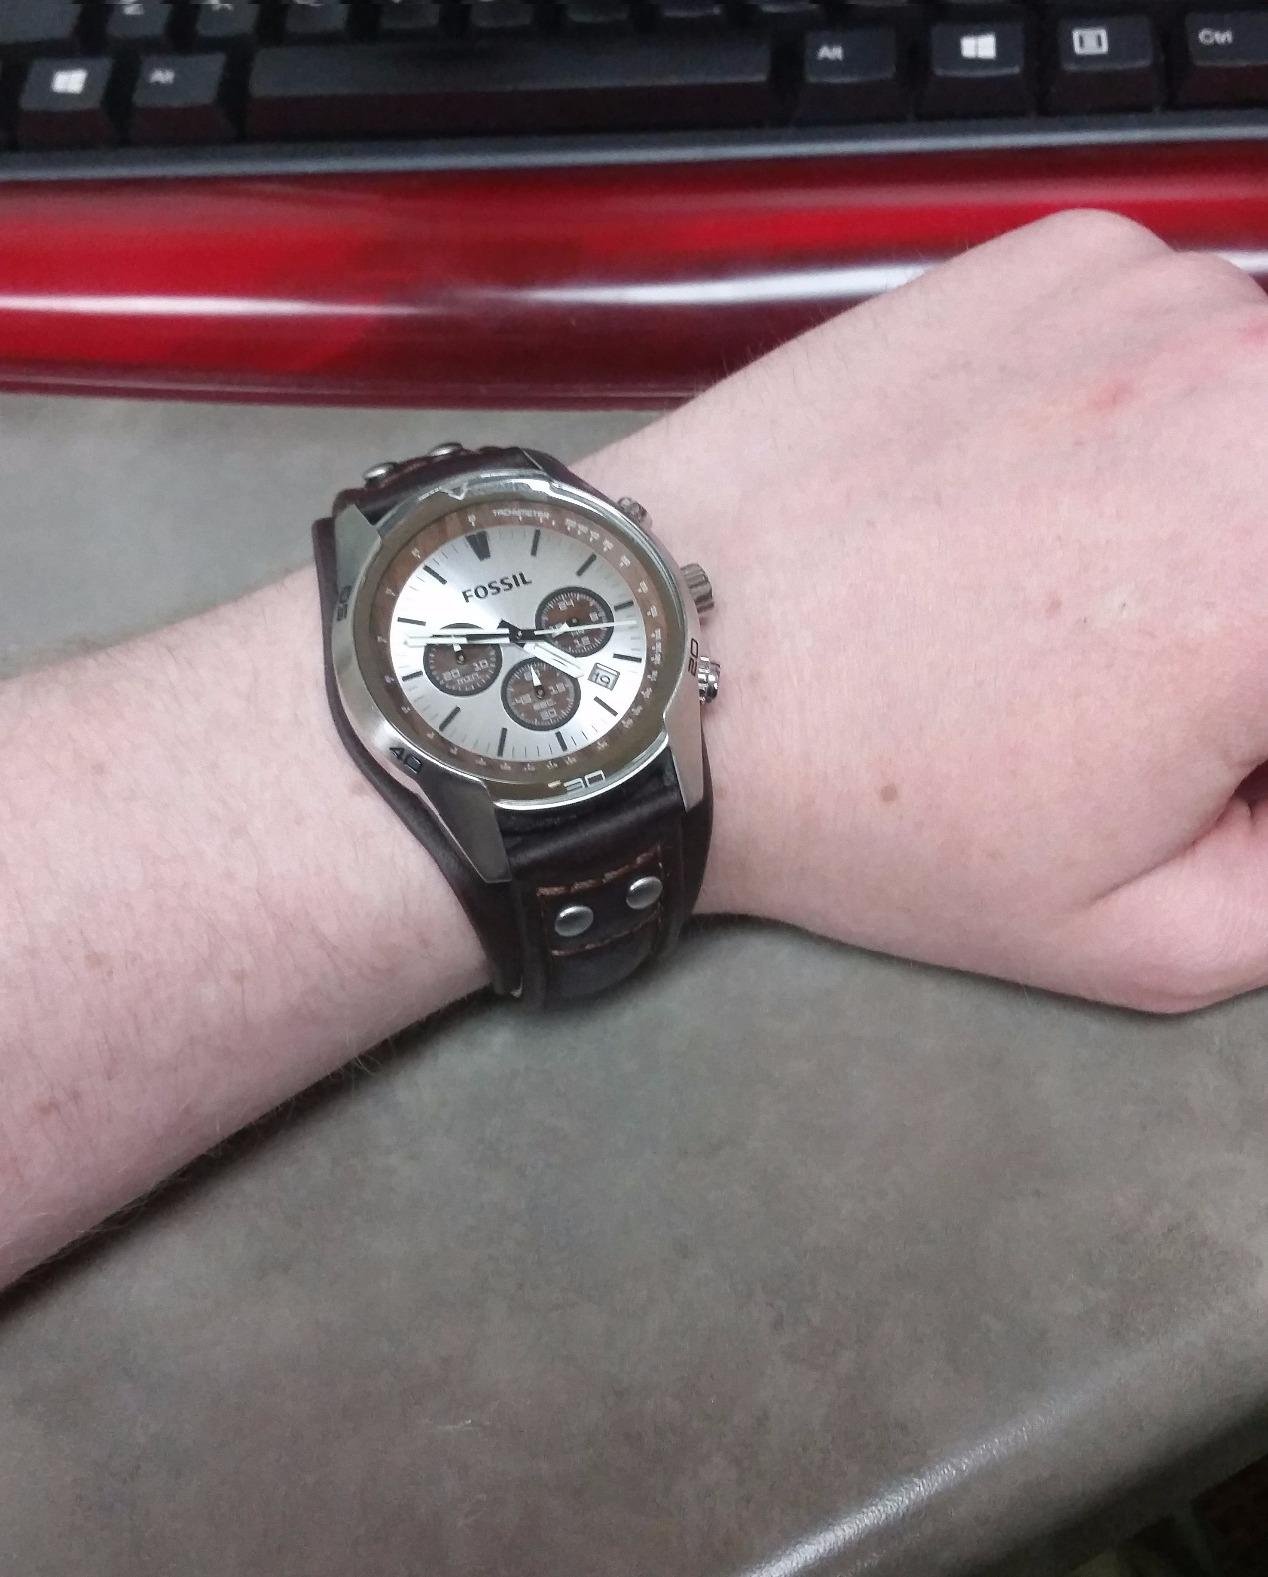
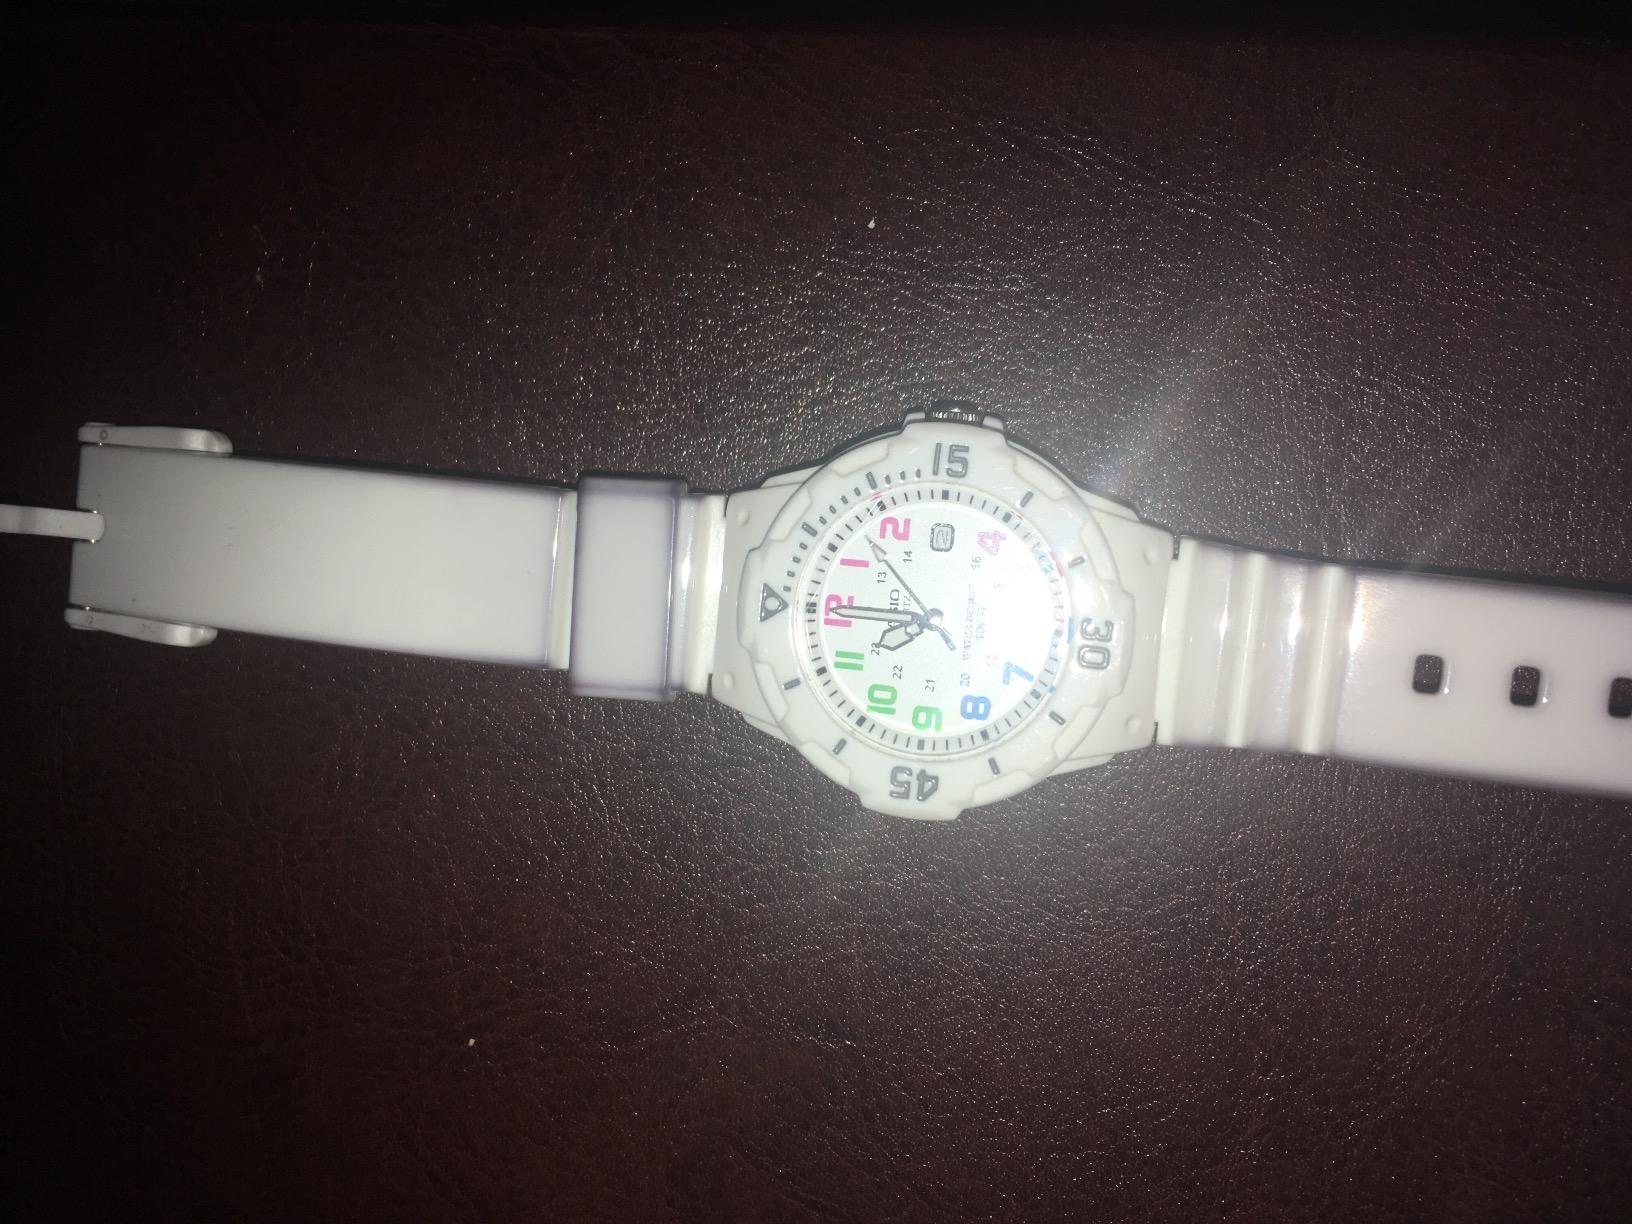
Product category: accessories_watch
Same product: no